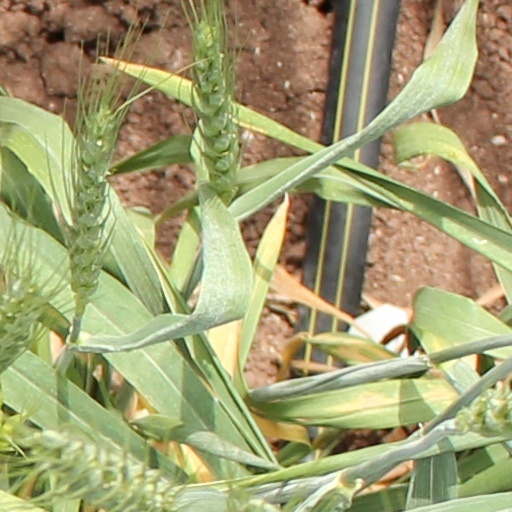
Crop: wheat